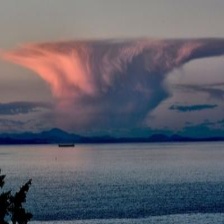
Cloud type: Cumulonimbus